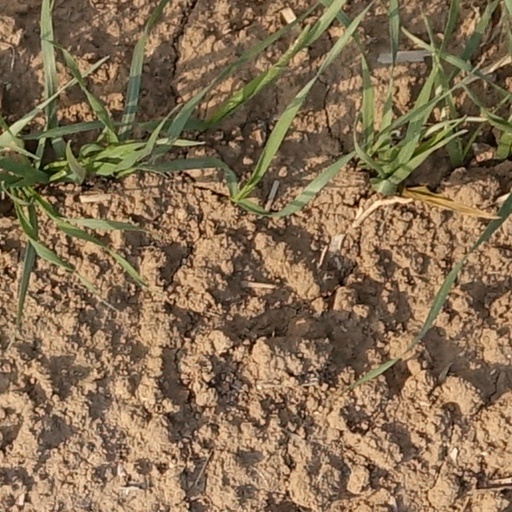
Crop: wheat